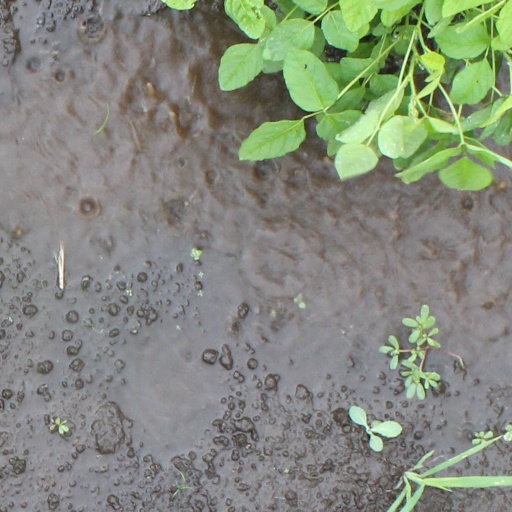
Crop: soybean